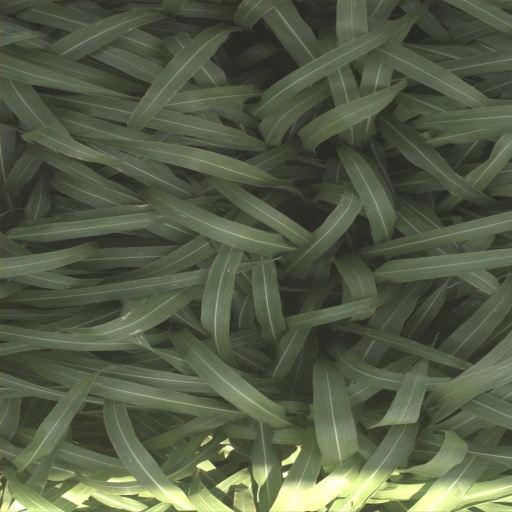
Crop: sorghum